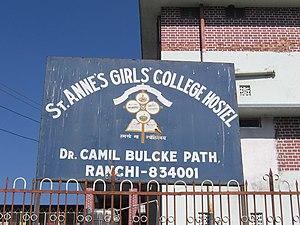
Camille Bulcke, né le, est un prêtre jésuite belge, missionnaire au Chotanagpur, en Inde, qui atteignit un très haut niveau de compétence en sanskrit (langue classique) et en hindi (la langue nationale).